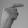
ASL letter: G